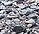
Surface type: gravel